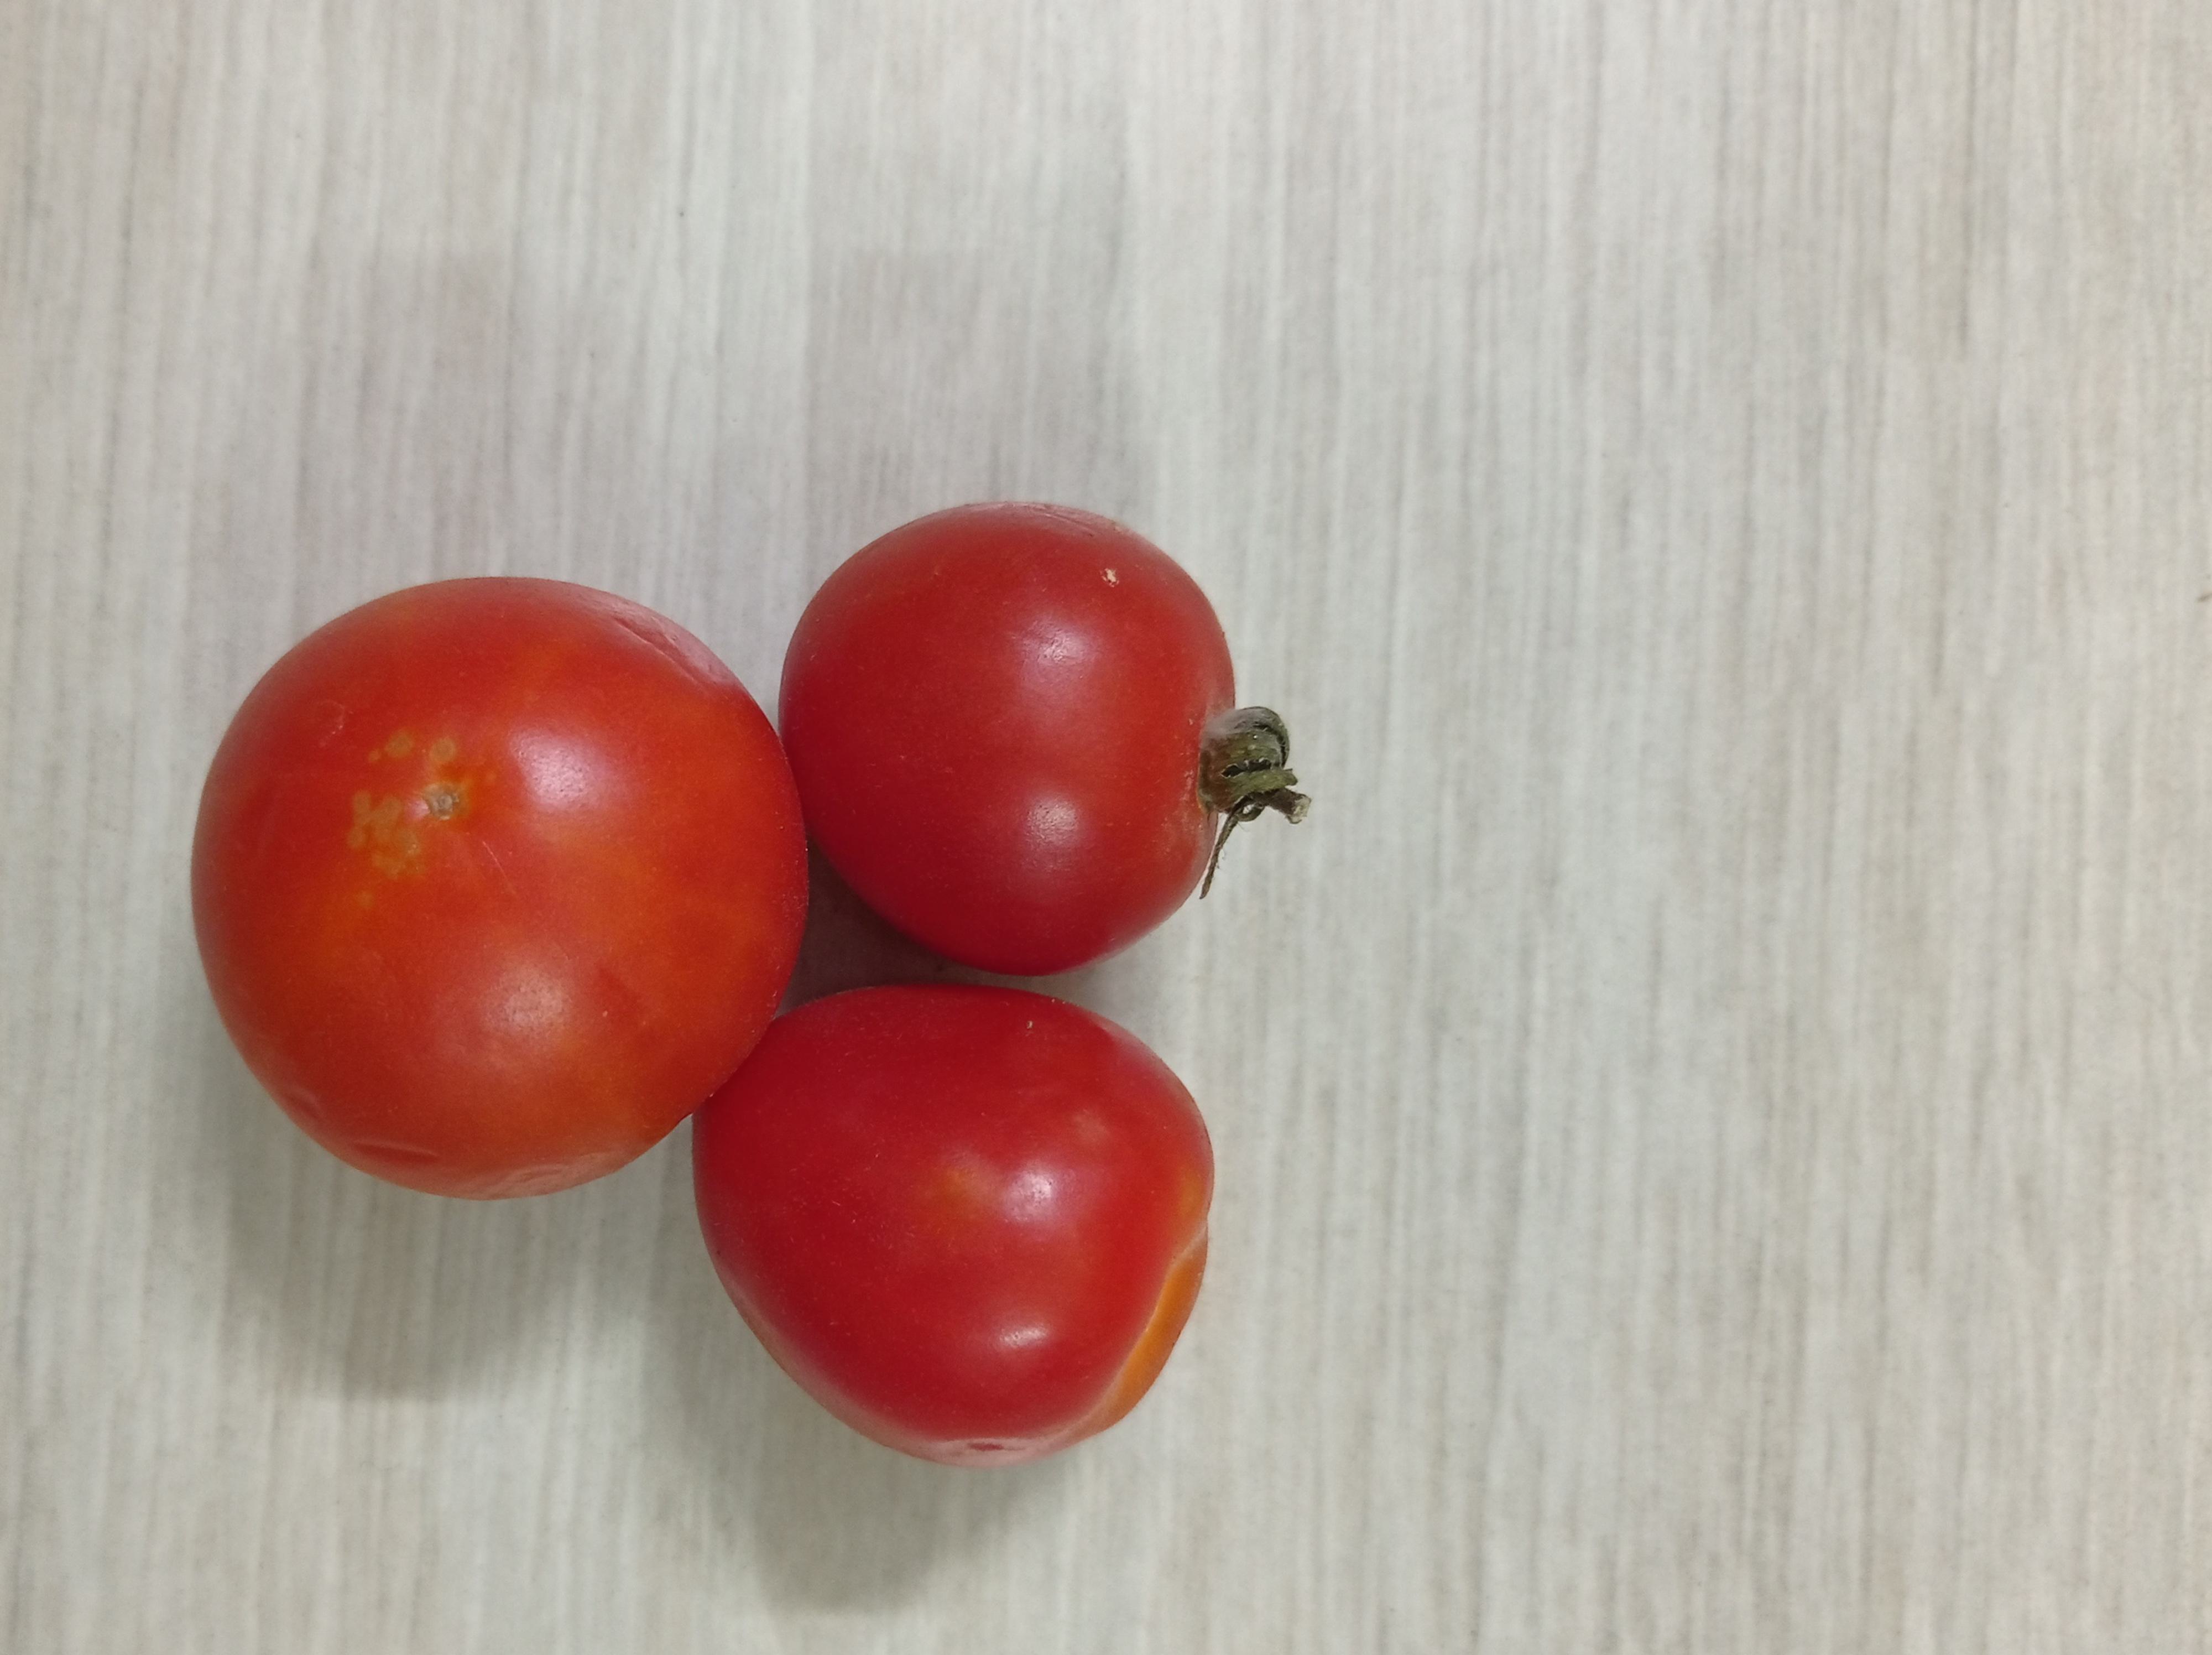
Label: Fresh